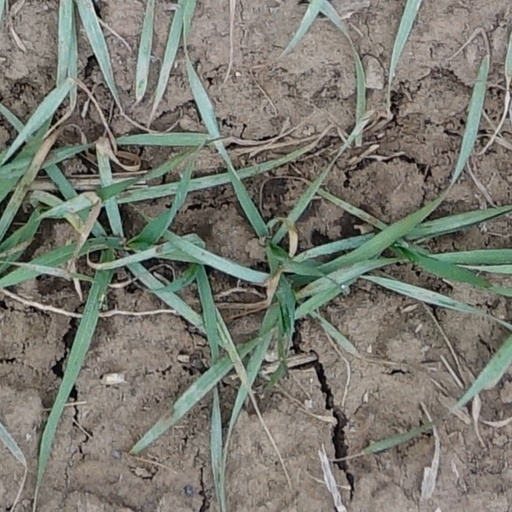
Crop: wheat